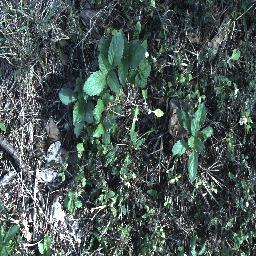
Label: snake_weed